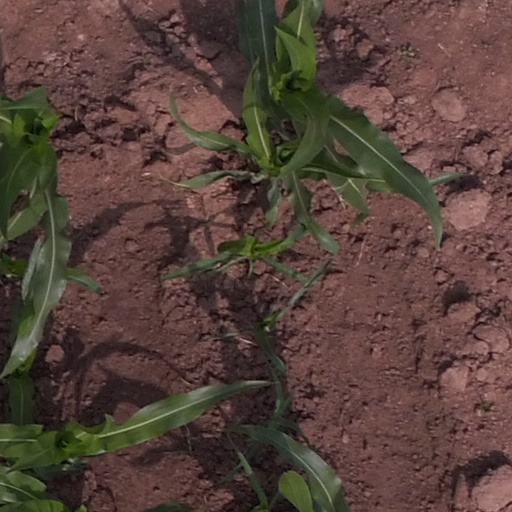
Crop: maize; corn